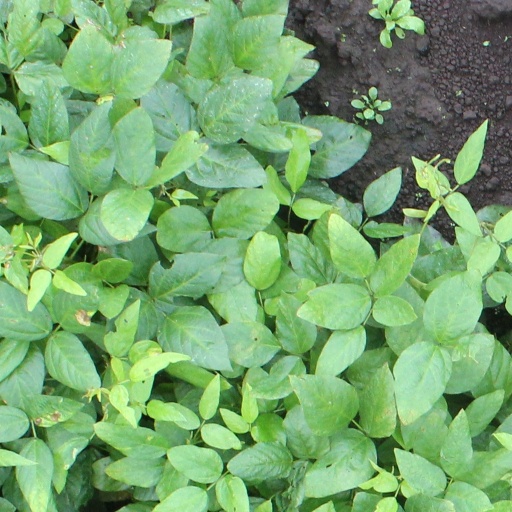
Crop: soybean